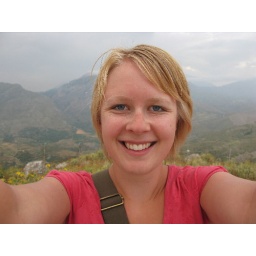
Wet hair and a bit hot from climbing to the top of the mountain in low lying cloud